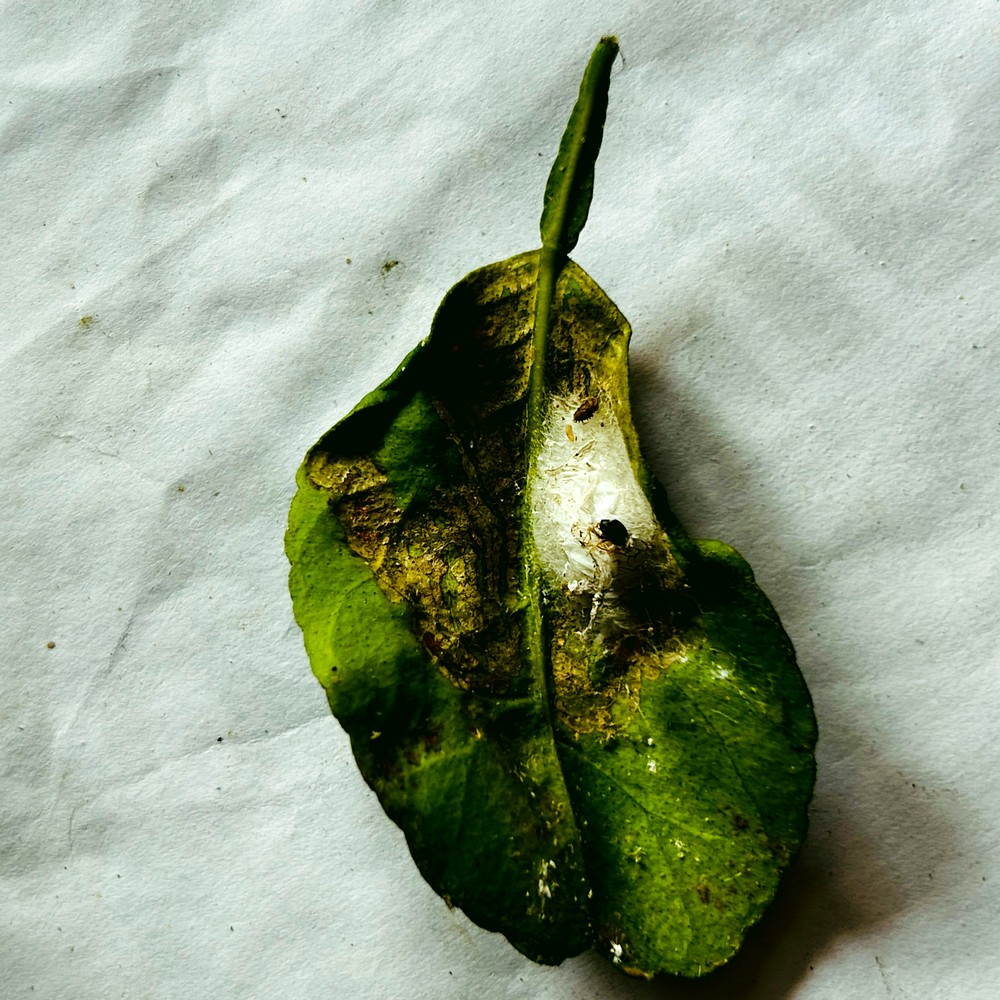
Label: Spider Mites